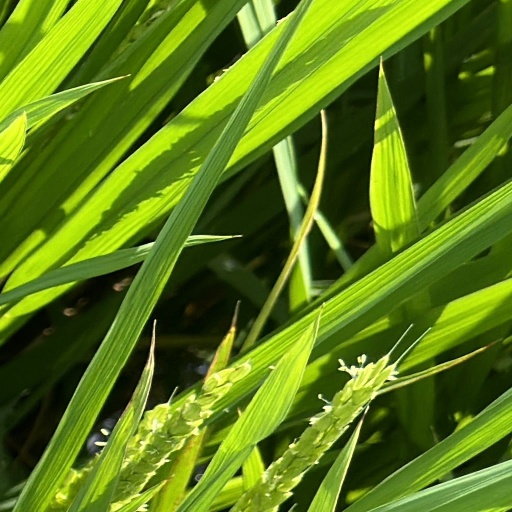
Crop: rice